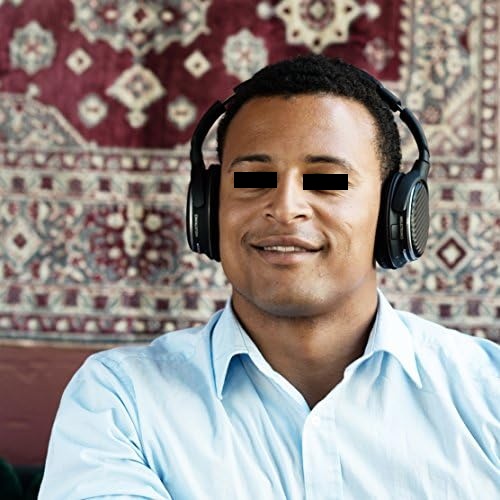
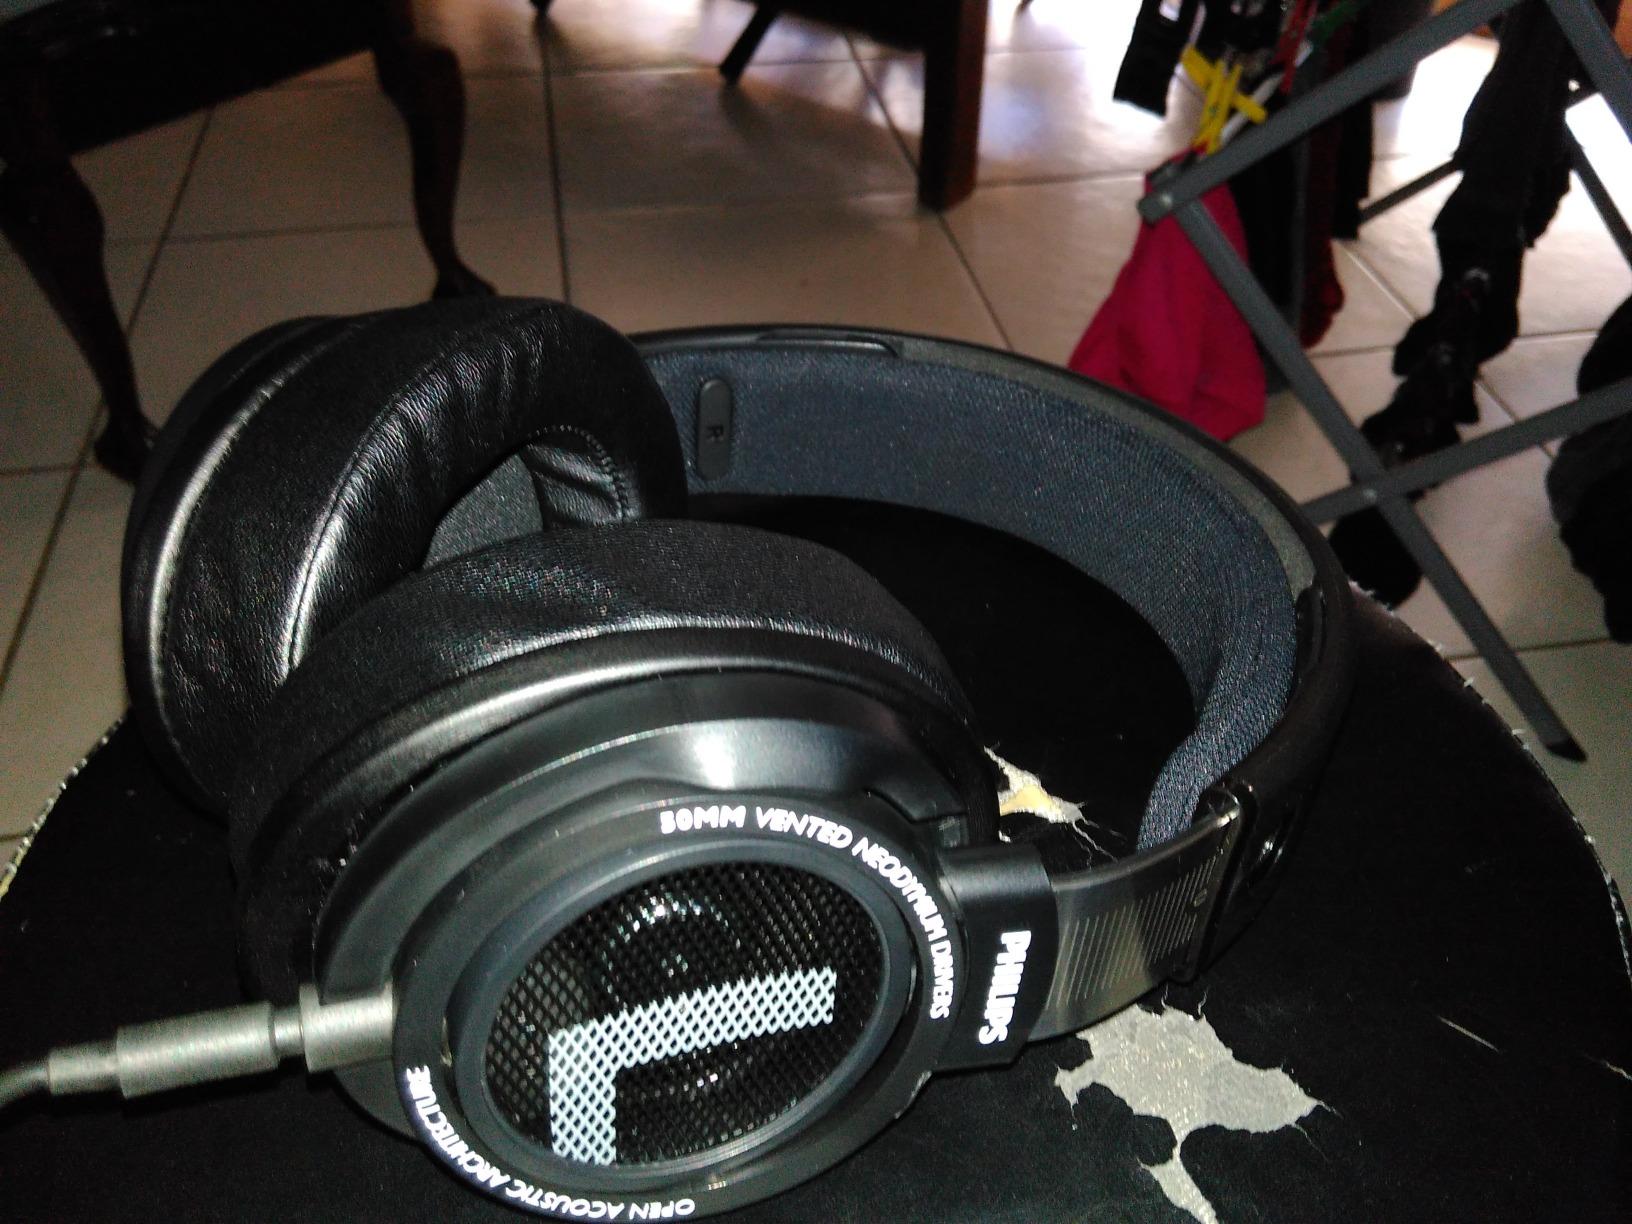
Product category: headphones
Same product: no